William Thompson (boxer)

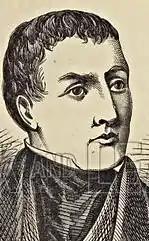
Bust of Thompson from "Puglistica", 1838

Although enjoying his quiet life, Thompson accepted a challenge from young Tom Paddock from Redditch and, on 5 June 1850, the 39-year-old William Abednego Thompson began his last fight. In two minds as to whether to accept the challenge or not, his 82-year-old mother encouraged him by saying "And I tell you this Bendy, if you don't take up the challenge you are a coward. And I tell you more, if you won't fight him I'll send and take up his challenge myself."